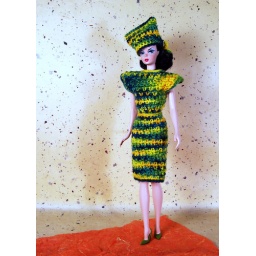
Crocheted dress and hat for Silkstone. Hat ties in back for adjustment. Available. Flickrmail me.